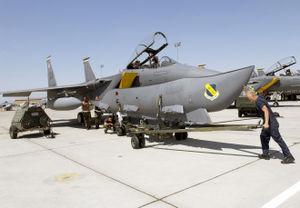
Les réservoirs conformes sont des réservoirs de carburant supplémentaires, destinés à étendre le rayon d'action d'un avion de combat ou augmenter son temps de mission sur zone.